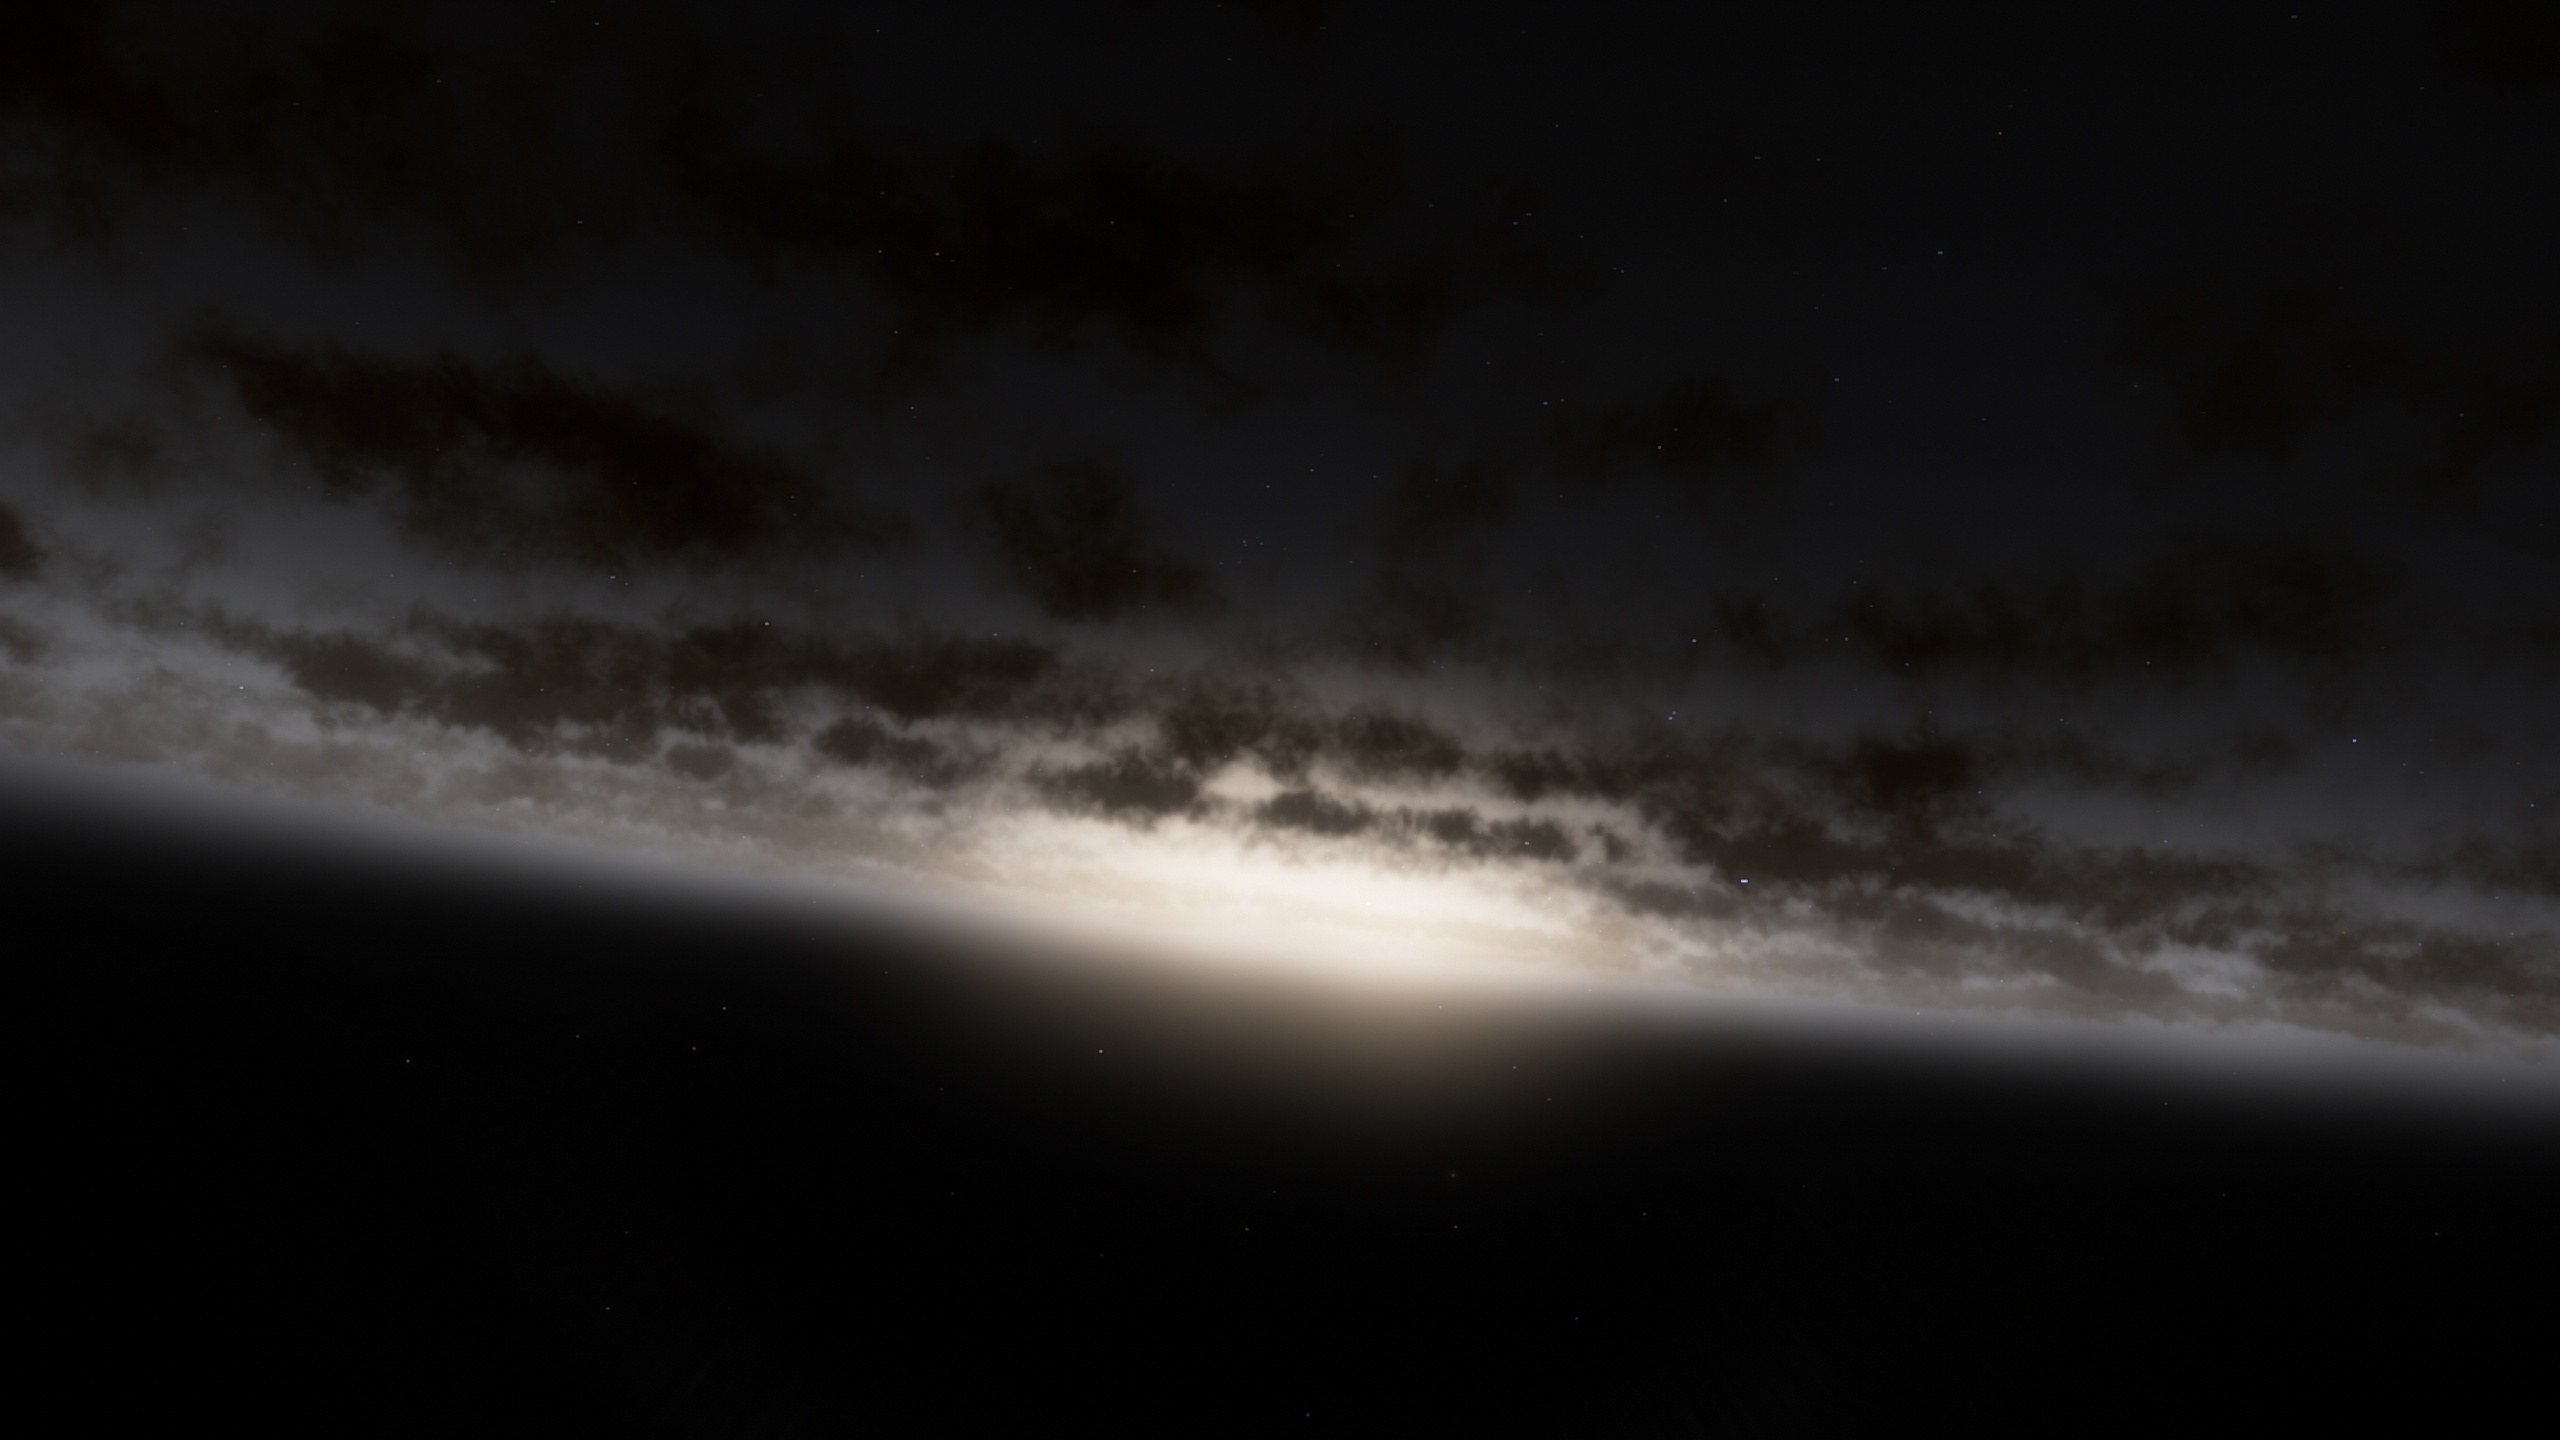
space, sky, black, cloud, atmosphere, white, darkness, atmospheric phenomenon, light, horizon, daytime, night, monochrome, black and white, evening, meteorological phenomenon, calm, sunlight, tree, photography, landscape, monochrome photography, dusk, geological phenomenon, sea, midnight, cumulus, dawn